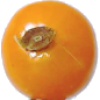
Label: Physalis 1